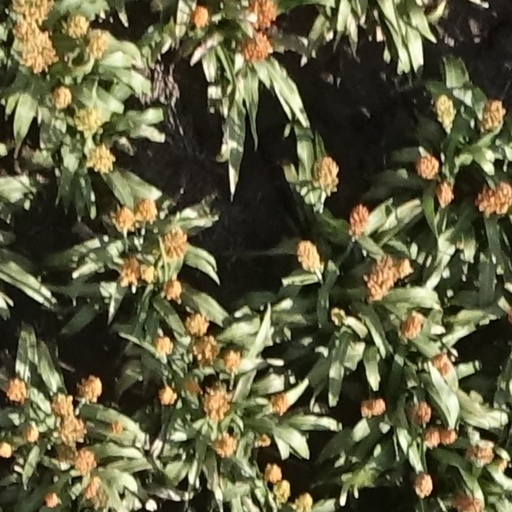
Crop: sorghum